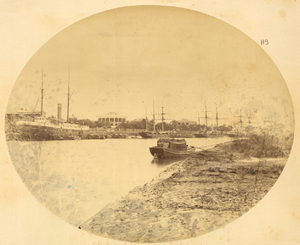
En 1874-1875, le gouvernement russe organisa une mission commerciale et de recherche en Chine. Cette mission avait pour objectif de trouver de nouvelles routes terrestres vers le marché chinois, d'étudier les perspectives d'une expansion commerciale, de rechercher des sites pour l'installation de consulats et d'usines, et de recueillir des informations sur la révolte de Dungan qui faisait alors rage dans les provinces de la Chine occidentale. Composée de 9 hommes et dirigée par le lieutenant-colonel Iulian A. Sosnovskii de l'état-major général de l'armée, cette mission comprenait également un topographe, le capitaine Matusovskii, un responsable scientifique, le Dr Pavel Iakovlevich Piasetskii, des interprètes chinois et russes, trois sous-officiers cosaques et le photographe de la mission, Adolf Erazmovich Boiarskii. La mission se déroula de Saint-Pétersbourg à Shanghai, en passant par Oulan-Bator (Mongolie), Pékin et Tianjin. Elle longea ensuite le fleuve Yangtsé et suivit la grande Route de la soie à travers l'oasis Hami et jusqu'au lac Zaysan, de retour en Russie. Adolf Erazmovich Boiarskii prit quelque 200 photographies, ce qui constitue une source unique pour l'étude de la Chine de cette période. La plupart des photographies prises durant cette mission apparaissent dans cet album, lequel rejoignit par la suite la collection Thereza Christina Maria, rassemblée par l'empereur Pierre II du Brésil qui en fit don à la Bibliothèque nationale du Brésil. Bateaux et canotage